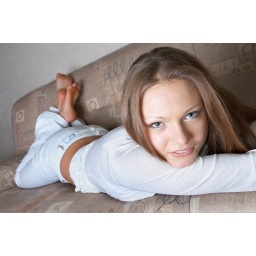
pretty girl in white (with bare heels) is relaxing on sofa ;-)